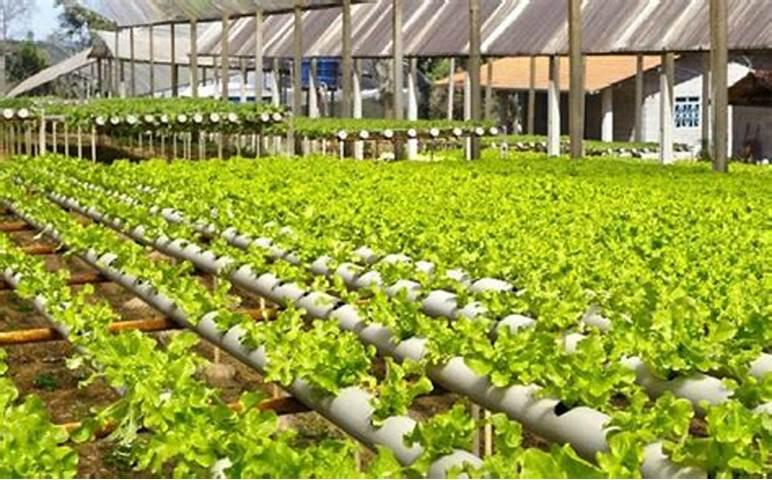
Zoezi linalodhihirika hapa ni sayansi ya kuotesha mimea. Mimea hii ina rangi ya kijani kibichi na imepandwa kwa mpangilio maridadi. Mimea hii iko na urefu sawa sawa, na kando na mimea mna viunzi vilivyoundwa kwa minajili ya uvuli. Na kwa umbali kukiwa na jengo lenye kuta nyeupe na dirisha ya samawati.